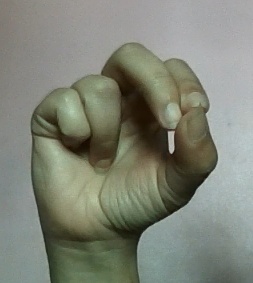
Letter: gaaf